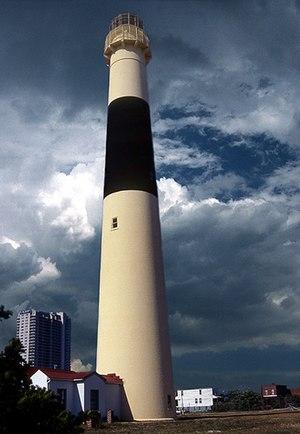
Le phare d'Absecon, est un phare situé à l'extrémité nord d'Atlantic City dans le comté d'Atlantic, New Jersey. Il a été mis hors service en 1933 et réactivé en 1997 à titre privé par la Inlet Public-Private Association.